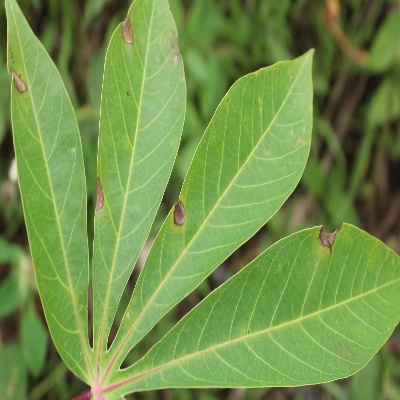
Crop: Cassava
Condition: brown spot